English country house

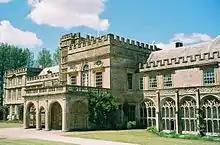
Forde Abbey in Dorset. Many country houses have evolved and been extended over several centuries. Here, the architecture runs from Medieval ecclesiastical to Palladian and on to Strawberry Hill Gothic, while at sometime an attempt at unity has been made by the use of crenelation.

The term "stately home" is subject to debate, and avoided by historians and other academics. As a description of a country house, the term was first used in a poem by Felicia Hemans, "The Homes of England", originally published in "Blackwood's Magazine" in 1827. In the 20th century, the term was later popularised in a song by Noël Coward, and in modern usage it often implies a country house that is open to visitors at least some of the time.